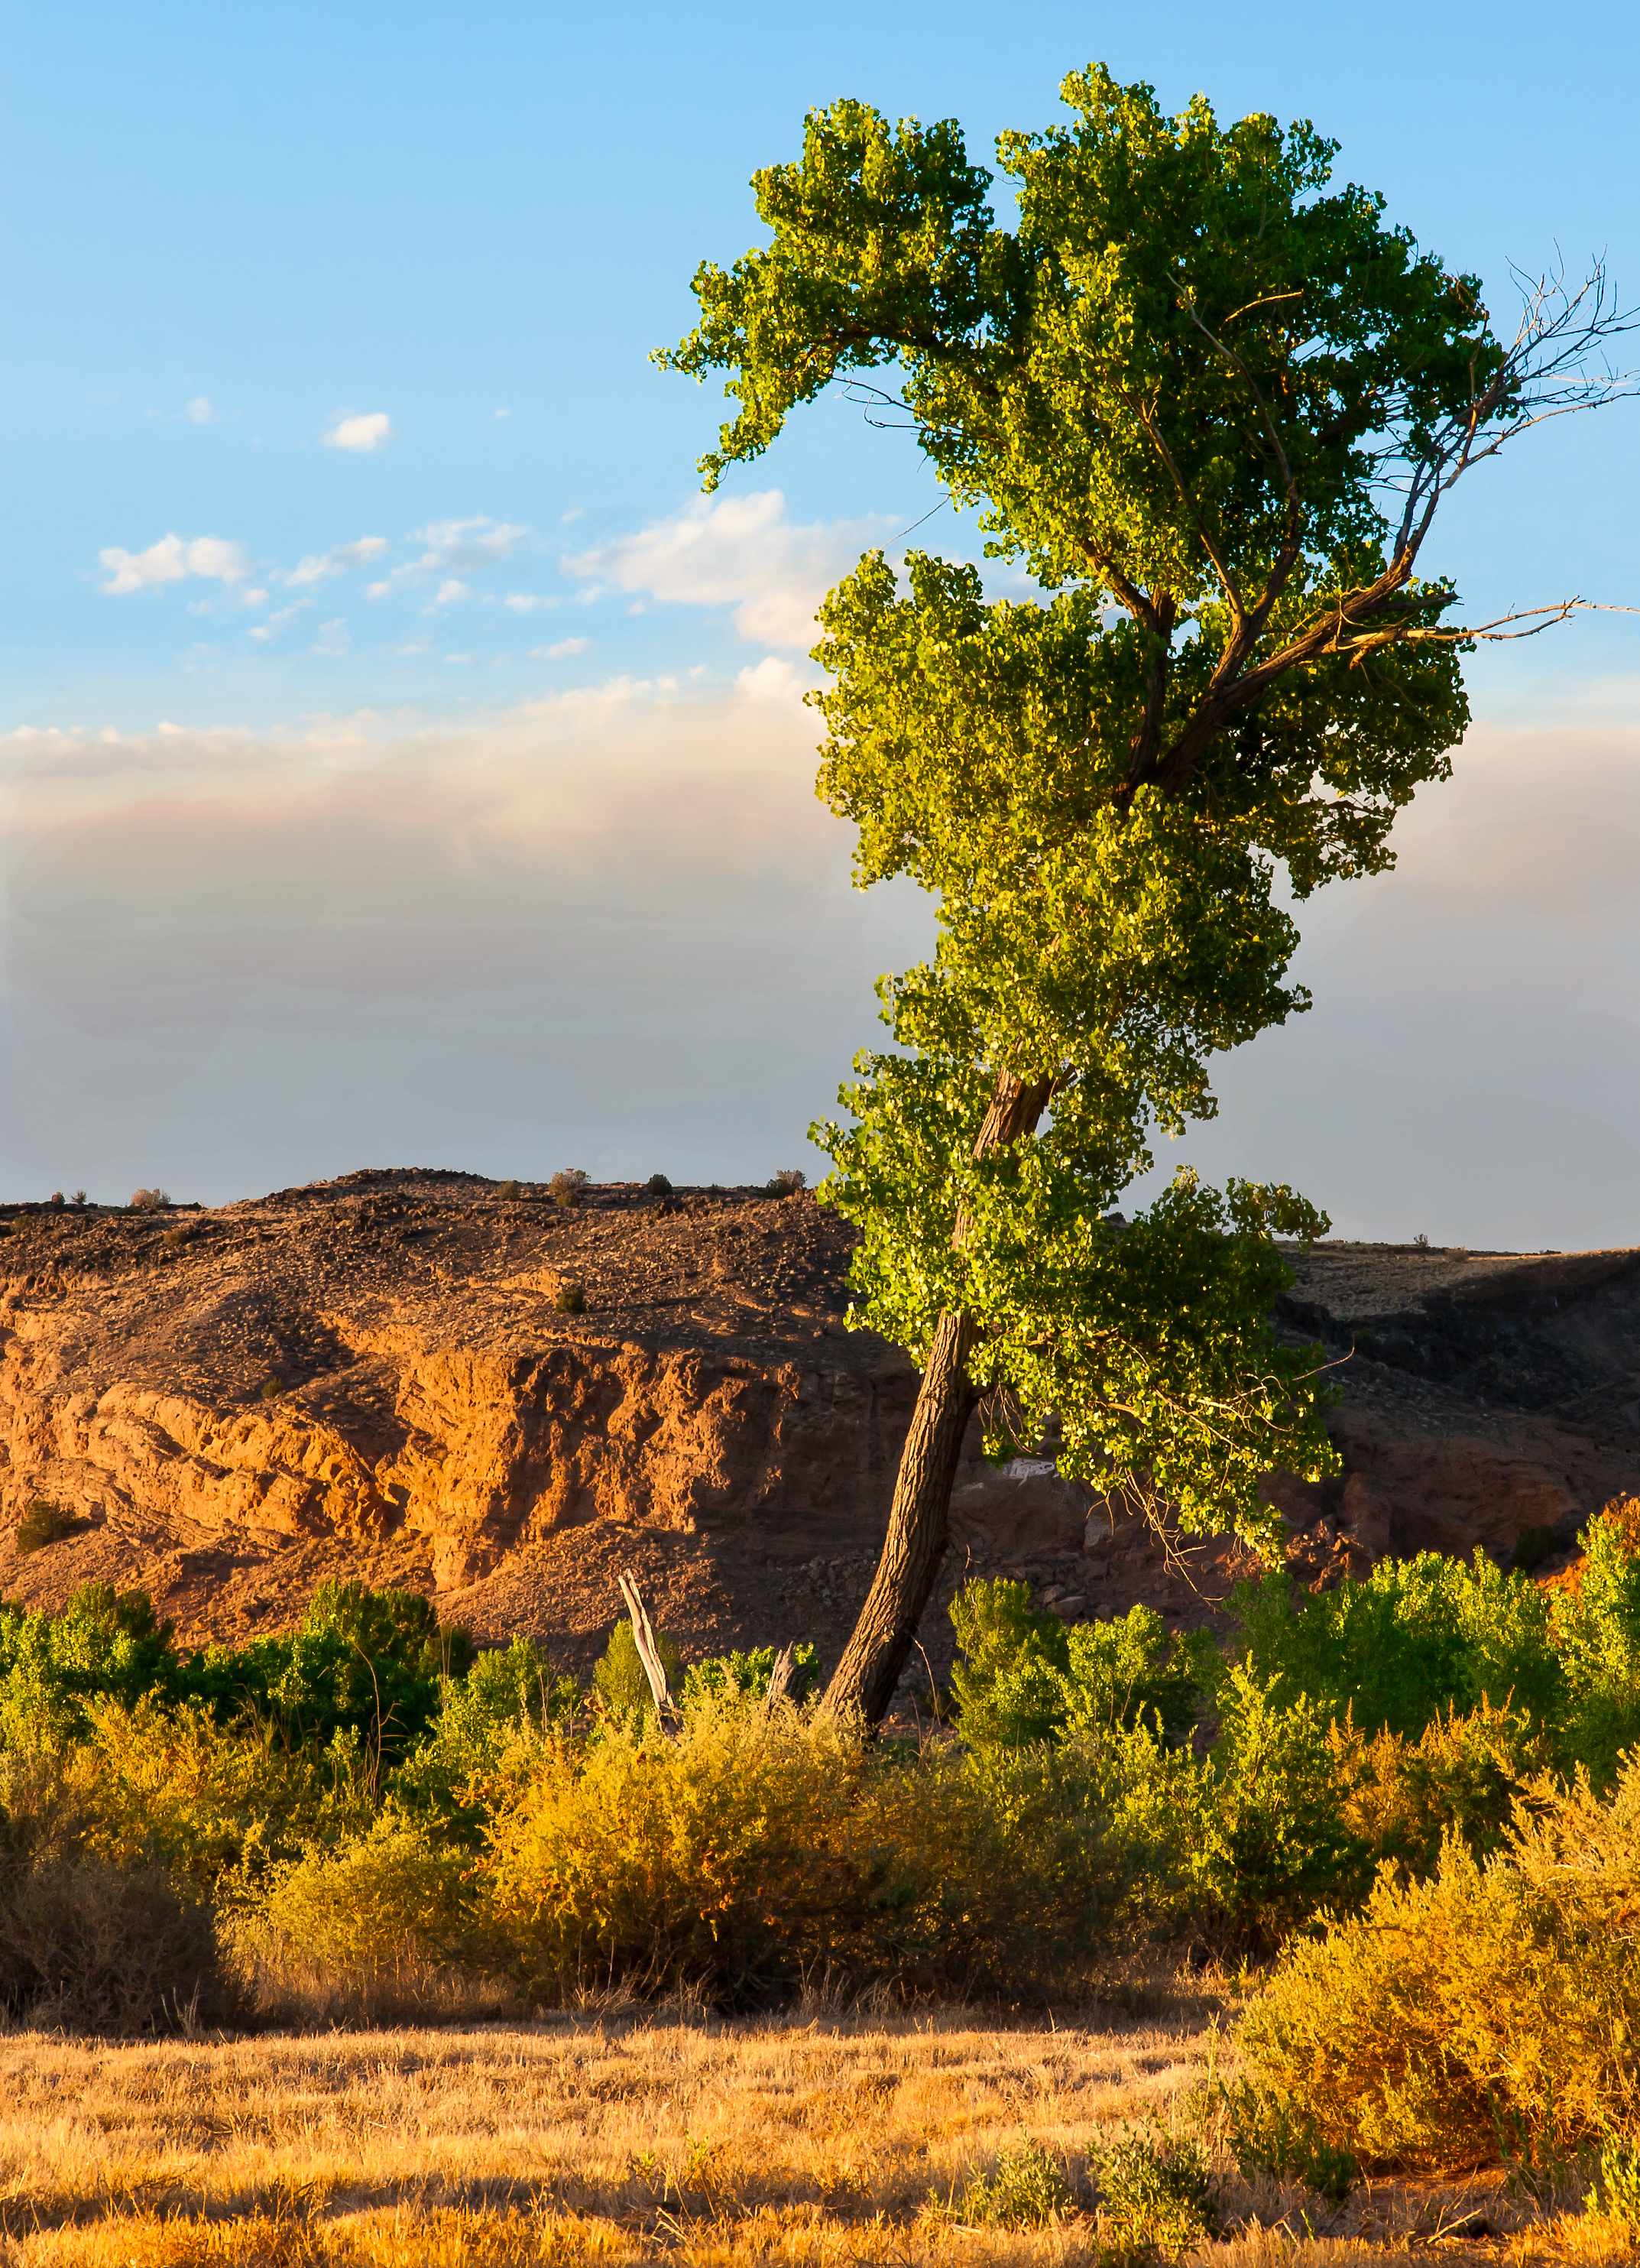
landscape, tree, nature, rock, wilderness, mountain, plant, sunset, field, leaf, hill, flower, smoke, autumn, scenery, soil, savanna, gold, newmexico, ecosystem, msh1013, rural area, msh101318, natural environment, woody plant